Medical Grade Music

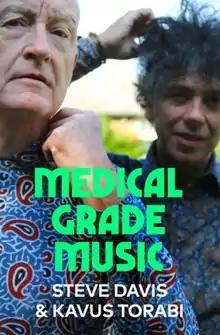
Ebook and hardcover version

Medical Grade Music (2021) is an autobiographical book written by former English snooker player Steve Davis and Iranian-born musician Kavus Torabi. It focuses on the duo's shared affinity for psychedelic and progressive music. It also serves as a tribute to the late radio presenter John Peel.